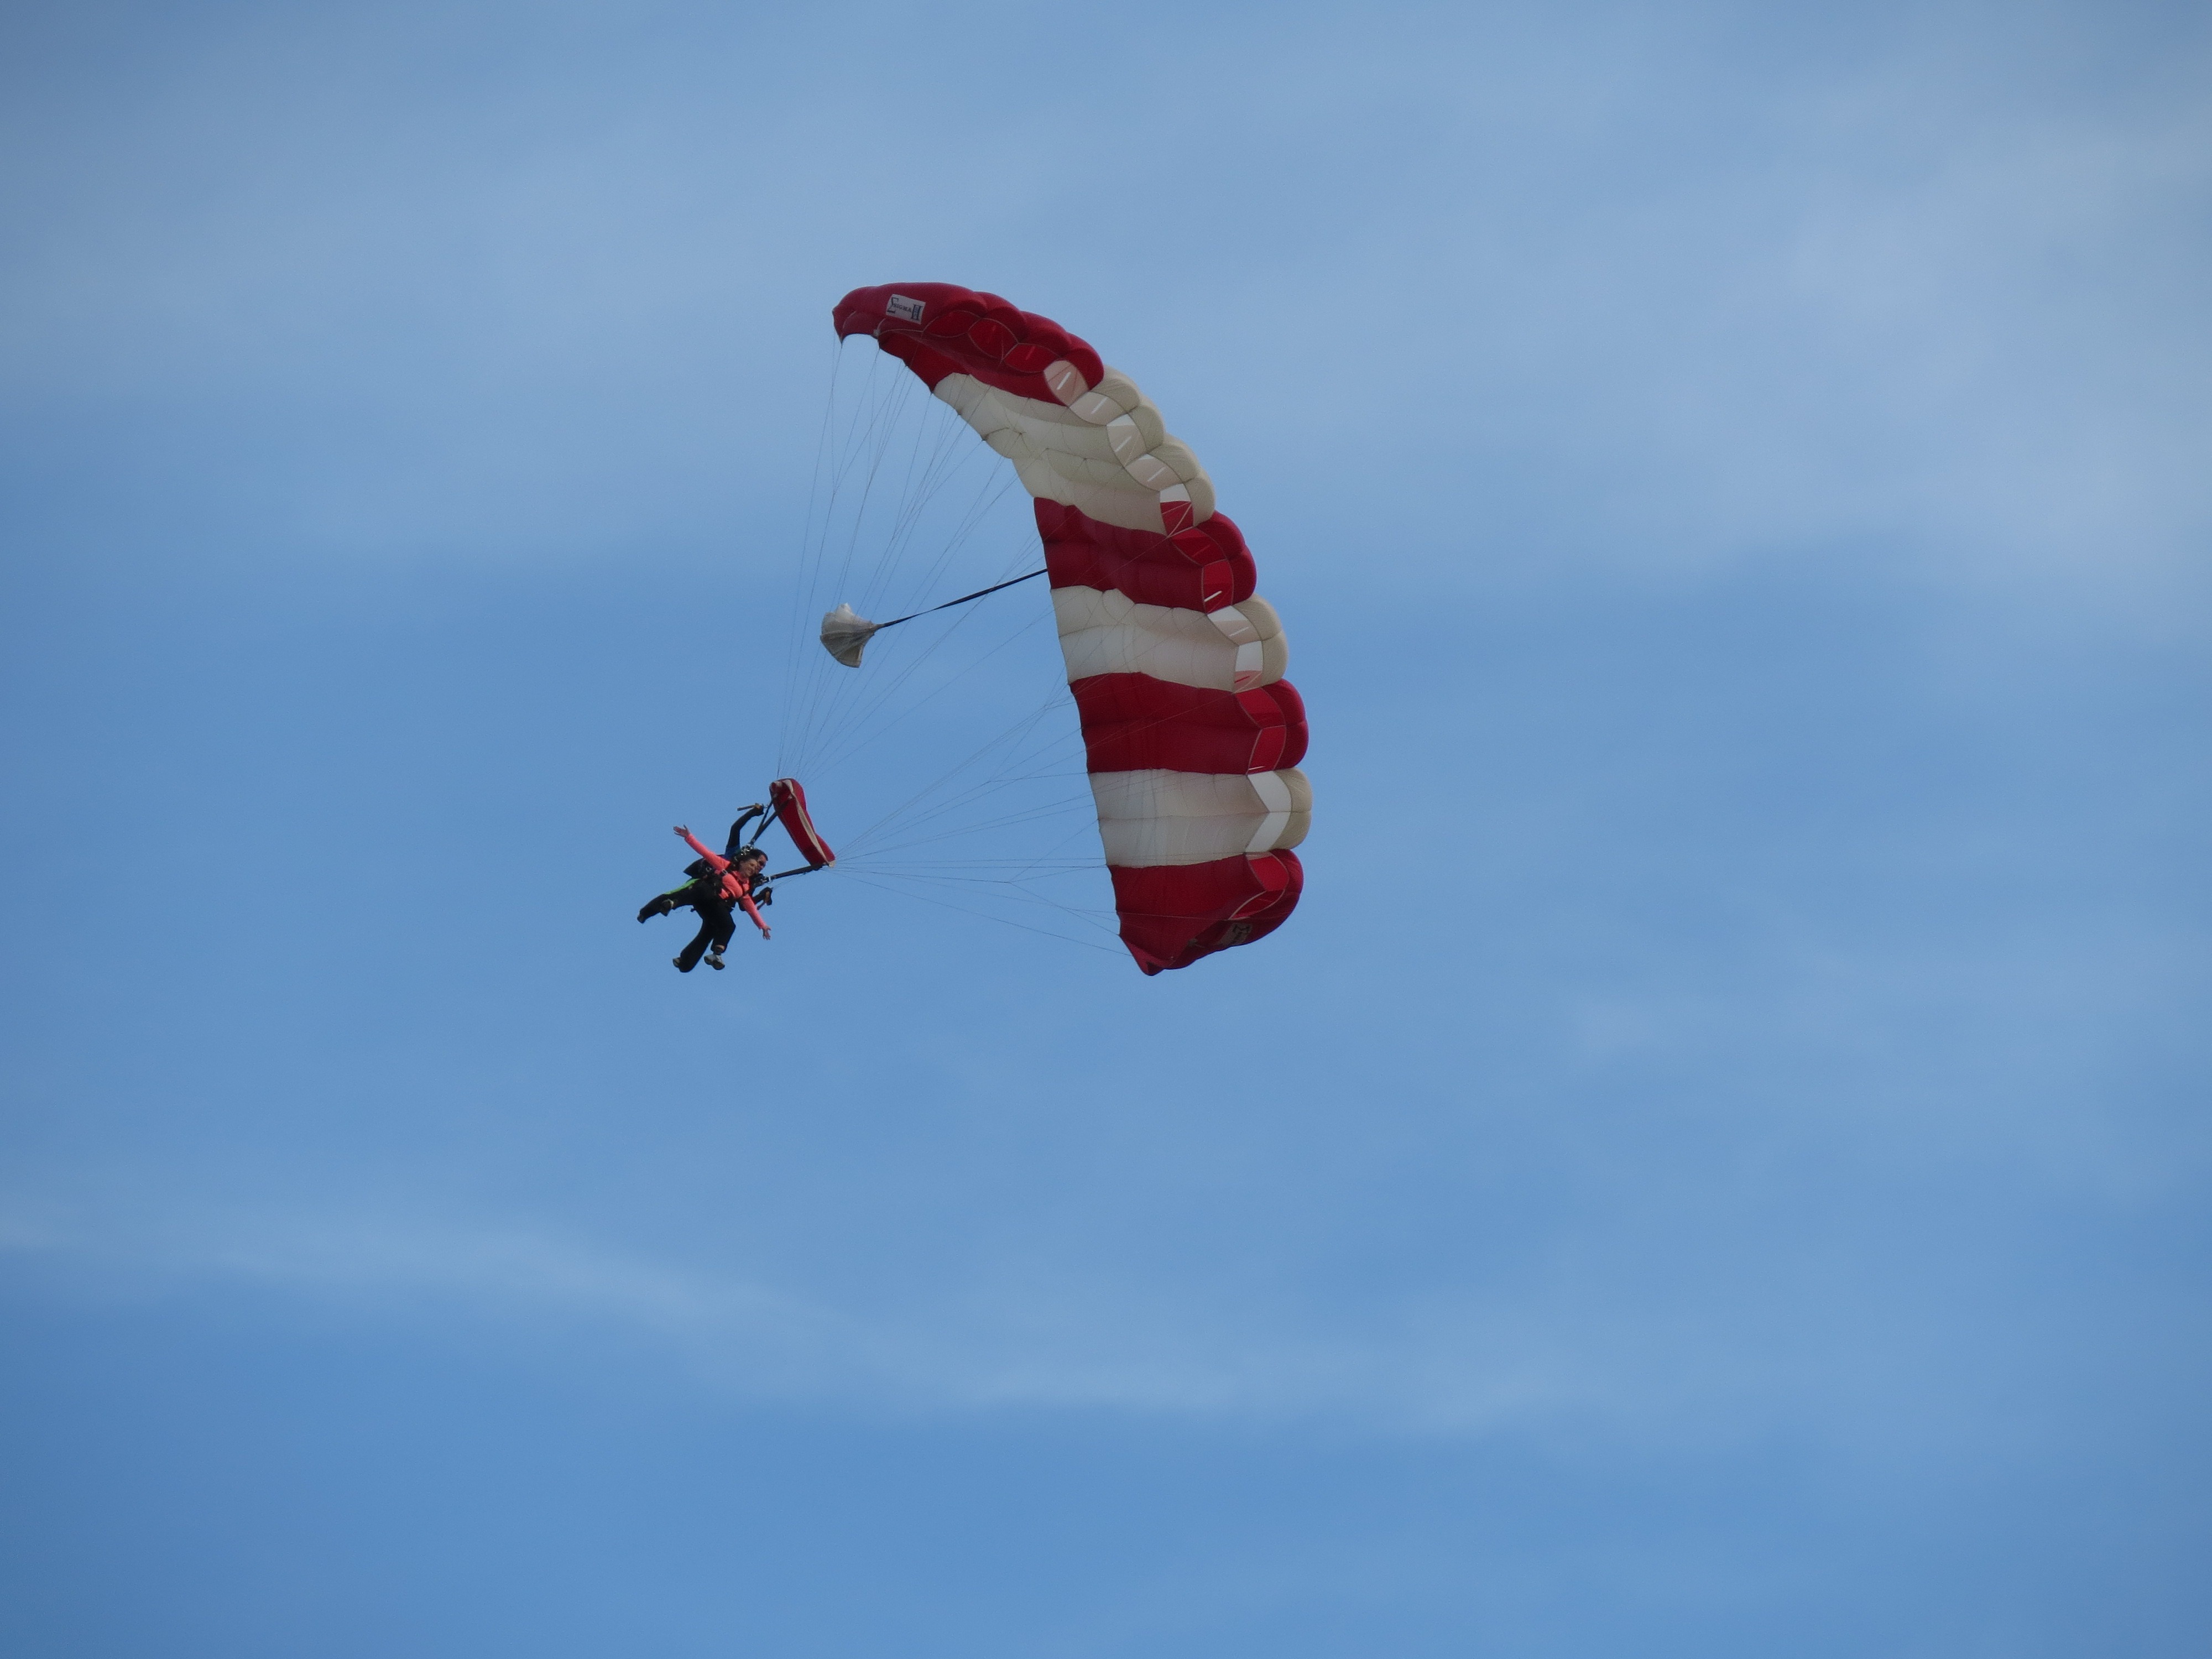
sky, sport, air, flying, diving, blue, extreme, extreme sport, speed, thrill, toy, parachute, sports equipment, falling, skydiving, sports, chatham, parachuting, air sports, skydiver, sky diving, atmosphere of earth, windsports